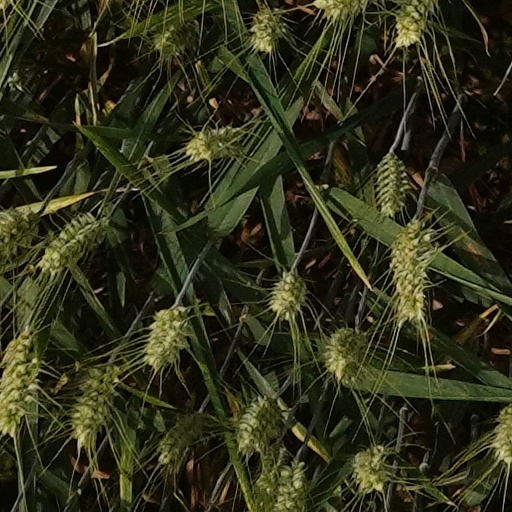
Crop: wheat